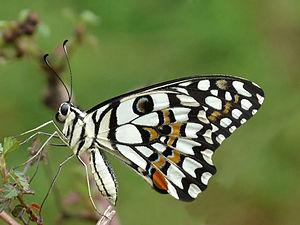
Un Voilier échiquier (Papilio demoleus), photographié à Kudayathoor, dans le Kérala (Inde). Italiano: Esemplare di farfalla Papilio demoleus. Foto scattata a Kudayathoor, Kerala, India. മലയാളം: നാരക ശലഭം. കേരളത്തിലെ കുടയത്തൂര് നിന്നെടുത്ത ചിത്രം.
Le Voilier échiquier est une espèce d'insectes lépidoptères qui appartient à la famille des Papilionidae, à la sous-famille des Papilioninae et au genre Papilio.